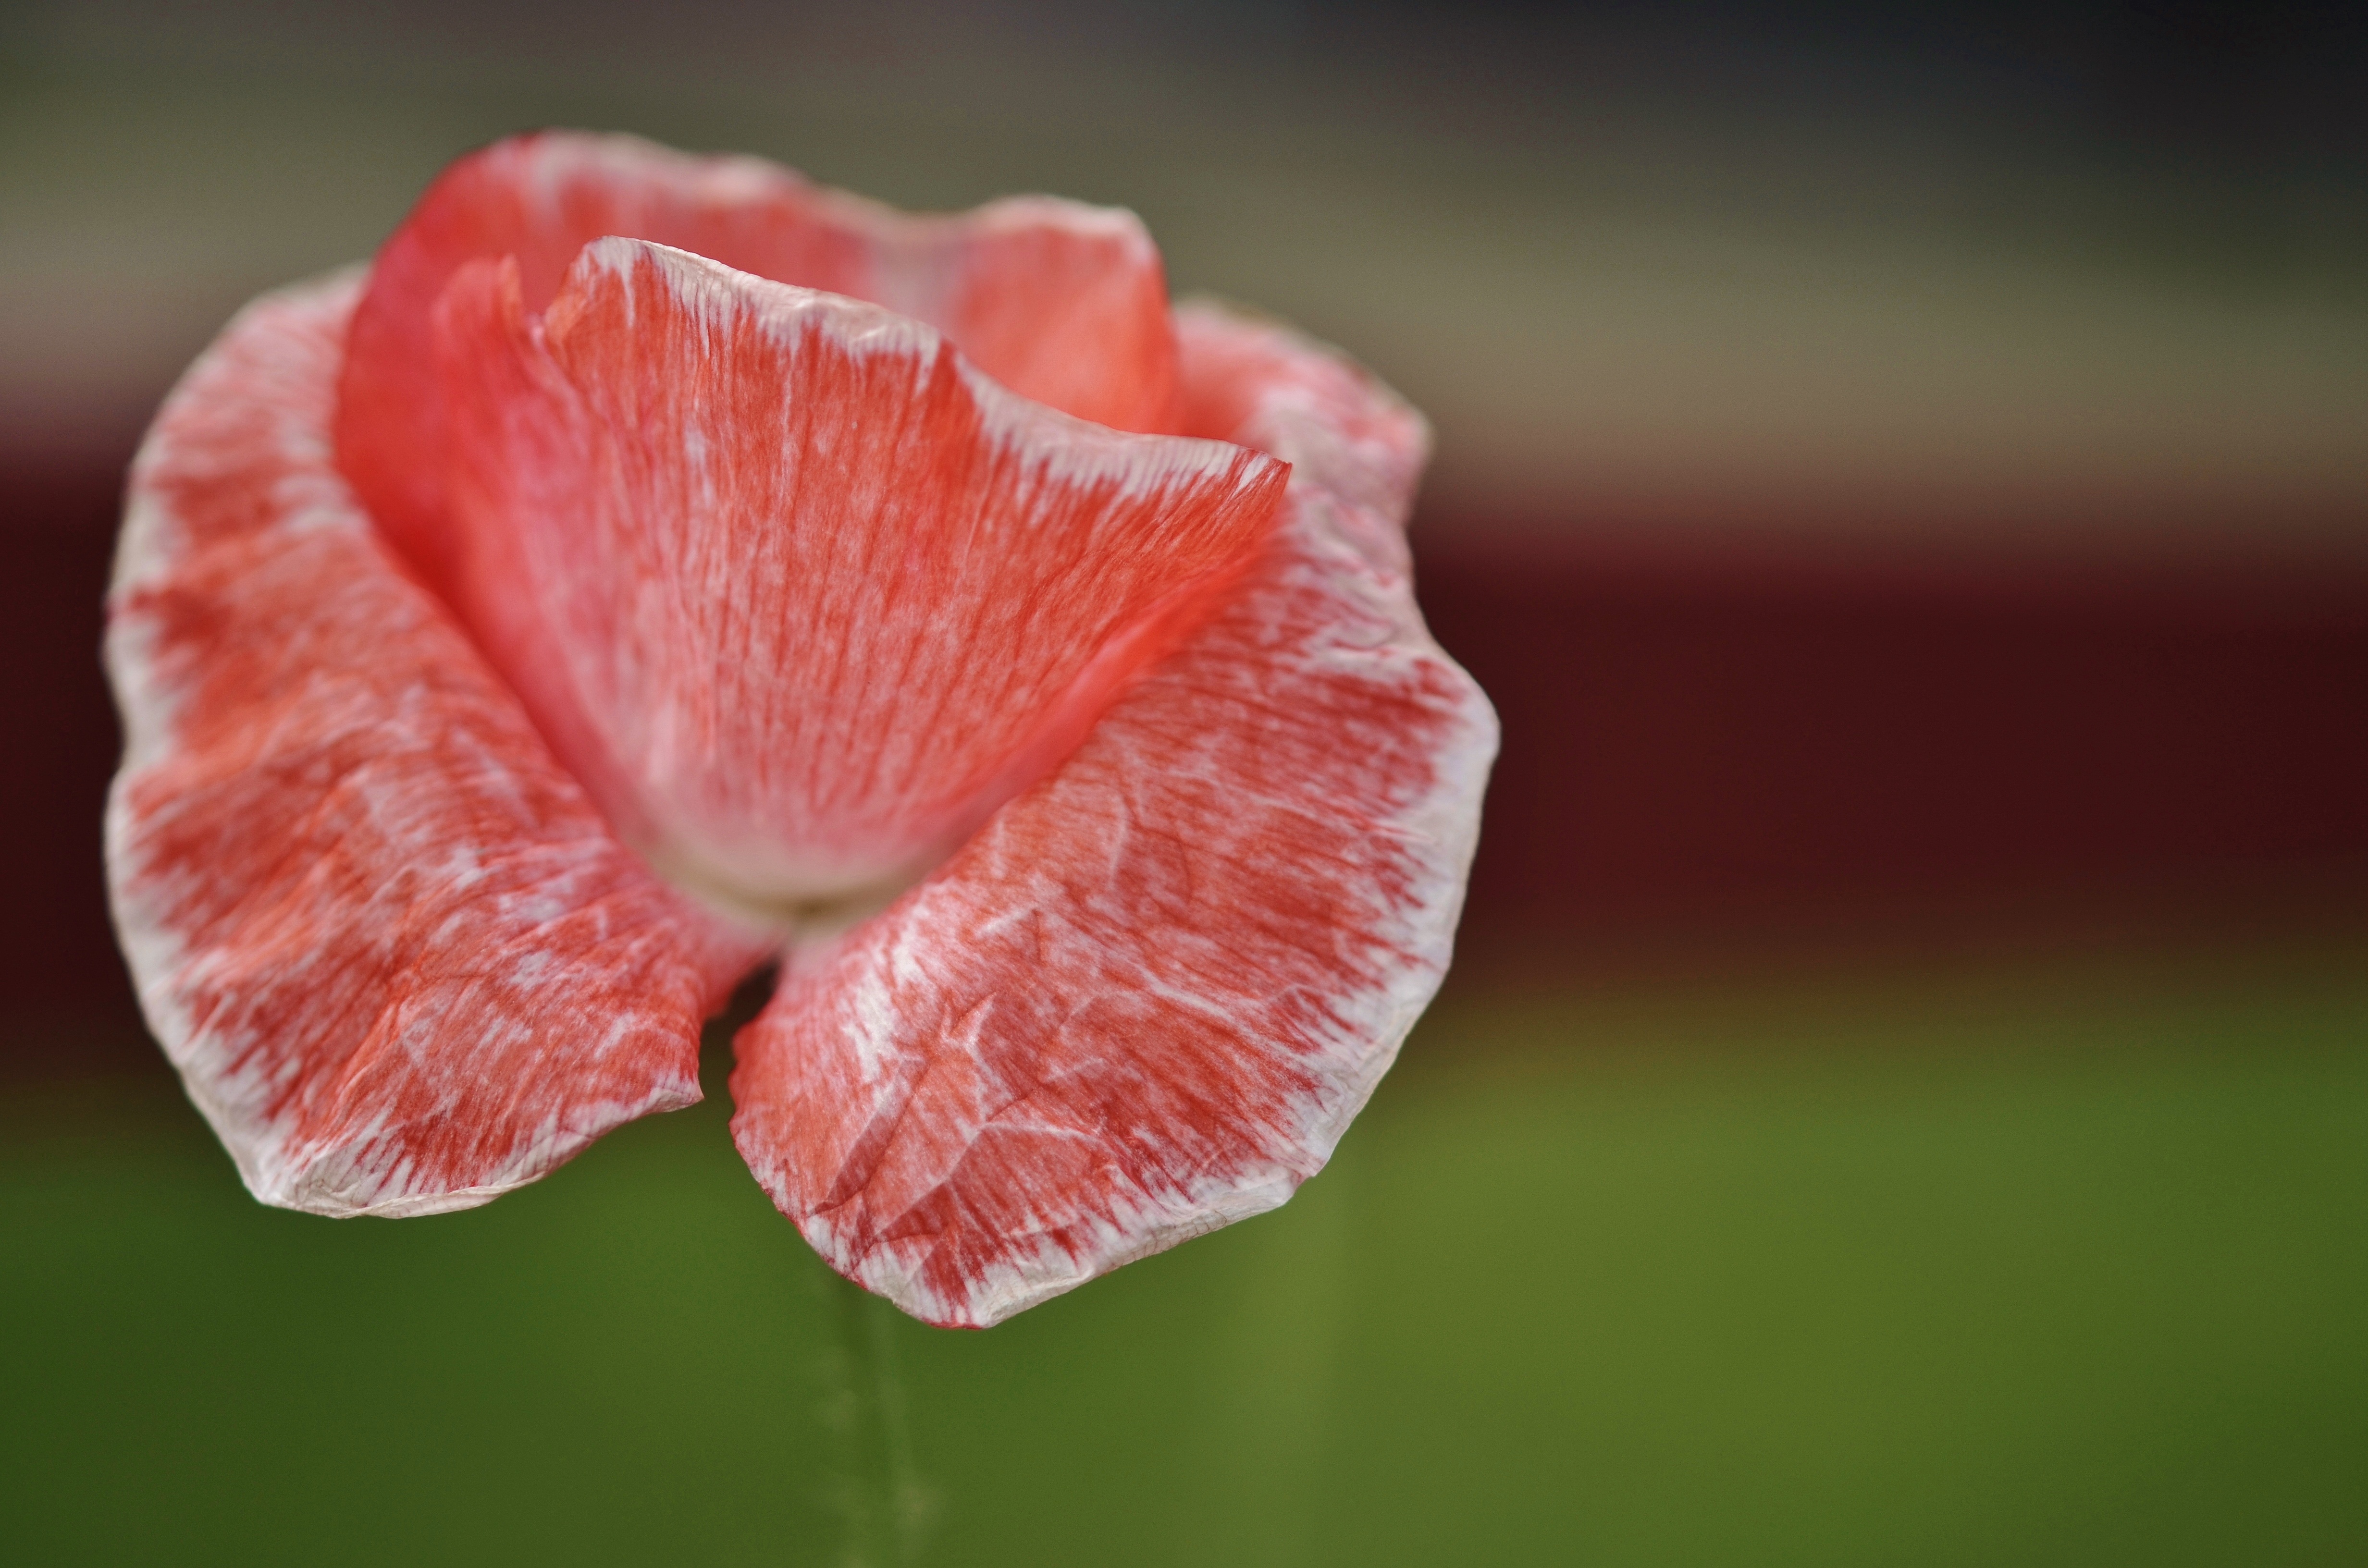
nature, blossom, dew, plant, photography, leaf, flower, petal, bloom, summer, floral, tulip, spring, red, color, colorful, pink, flora, close up, poppy, bud, coquelicot, moisture, macro photography, flowering plant, plant stem, land plant, poppy family